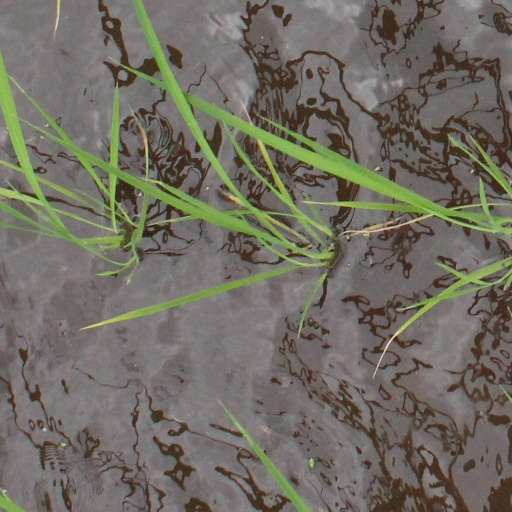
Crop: rice